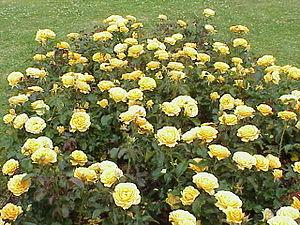
'Amber Queen', appelé aussi 'Prince Eugène de Savoie', est un cultivar de rosier obtenu par la maison anglaise Harkness en 1984. Ses fleurs d'un jaune spectaculaire forment des coupes aux pétales serrés et bien parfumés. De type floribunda, cet arbuste qui peut atteindre 60 cm de hauteur fleurit en juin avec une bonne remontée à l'automne, si l'on en ôte les fleurs fanées. Il doit être exposé au soleil.